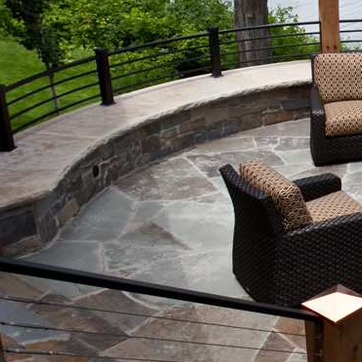
Material: stone